Ken Norton (basketball)

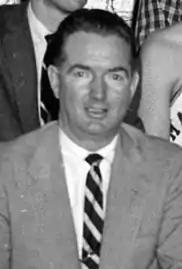
Norton, c. 1957

Kenneth Anthony Norton (May 7, 1914 – July 11, 1996) was an American college basketball coach. He was the head coach of the Manhattan Jaspers from 1946 to 1968.